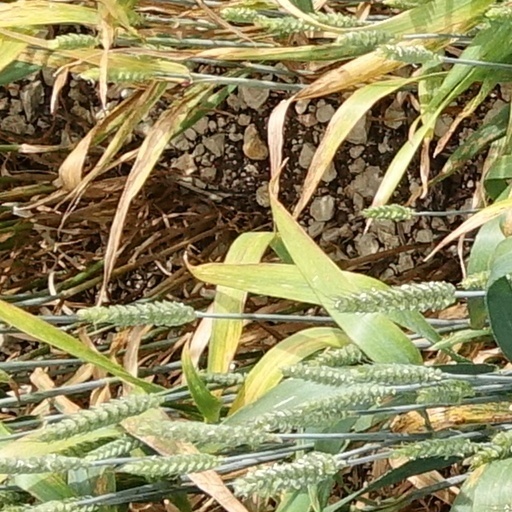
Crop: wheat